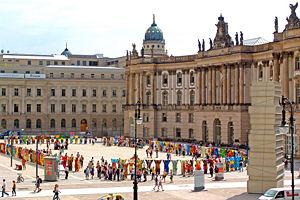
La Bebelplatz est une place publique de Berlin, en Allemagne. Elle correspondait à ce qui est aussi connu sous le nom de Forum Fridericianum. La place est sur le côté sud de l'avenue Unter den Linden, l'un des axes principaux est-ouest dans le centre de la ville. Elle est délimitée à l'est par l'opéra d'État, à l'ouest par des bâtiments de l'université Humboldt et, au sud, par la cathédrale Saint-Edwige, la plus ancienne église catholique de Berlin.
Buddy Bear est une sculpture d'ours grandeur nature en plastique renforcé de fibre de verre résistant aux intempéries peinte individuellement. Le Buddy Bear adapte une idée qui a fait ses preuves dans d'autres grandes villes depuis la fin des années 1990 à l'origine initiée par la Zurichoise Vach'Art en 1998.
Berlin /bɛʁ.lɛ̃/ est la capitale et la plus grande ville d'Allemagne. Institutionnellement, c’est une ville-État nommée Land de Berlin.